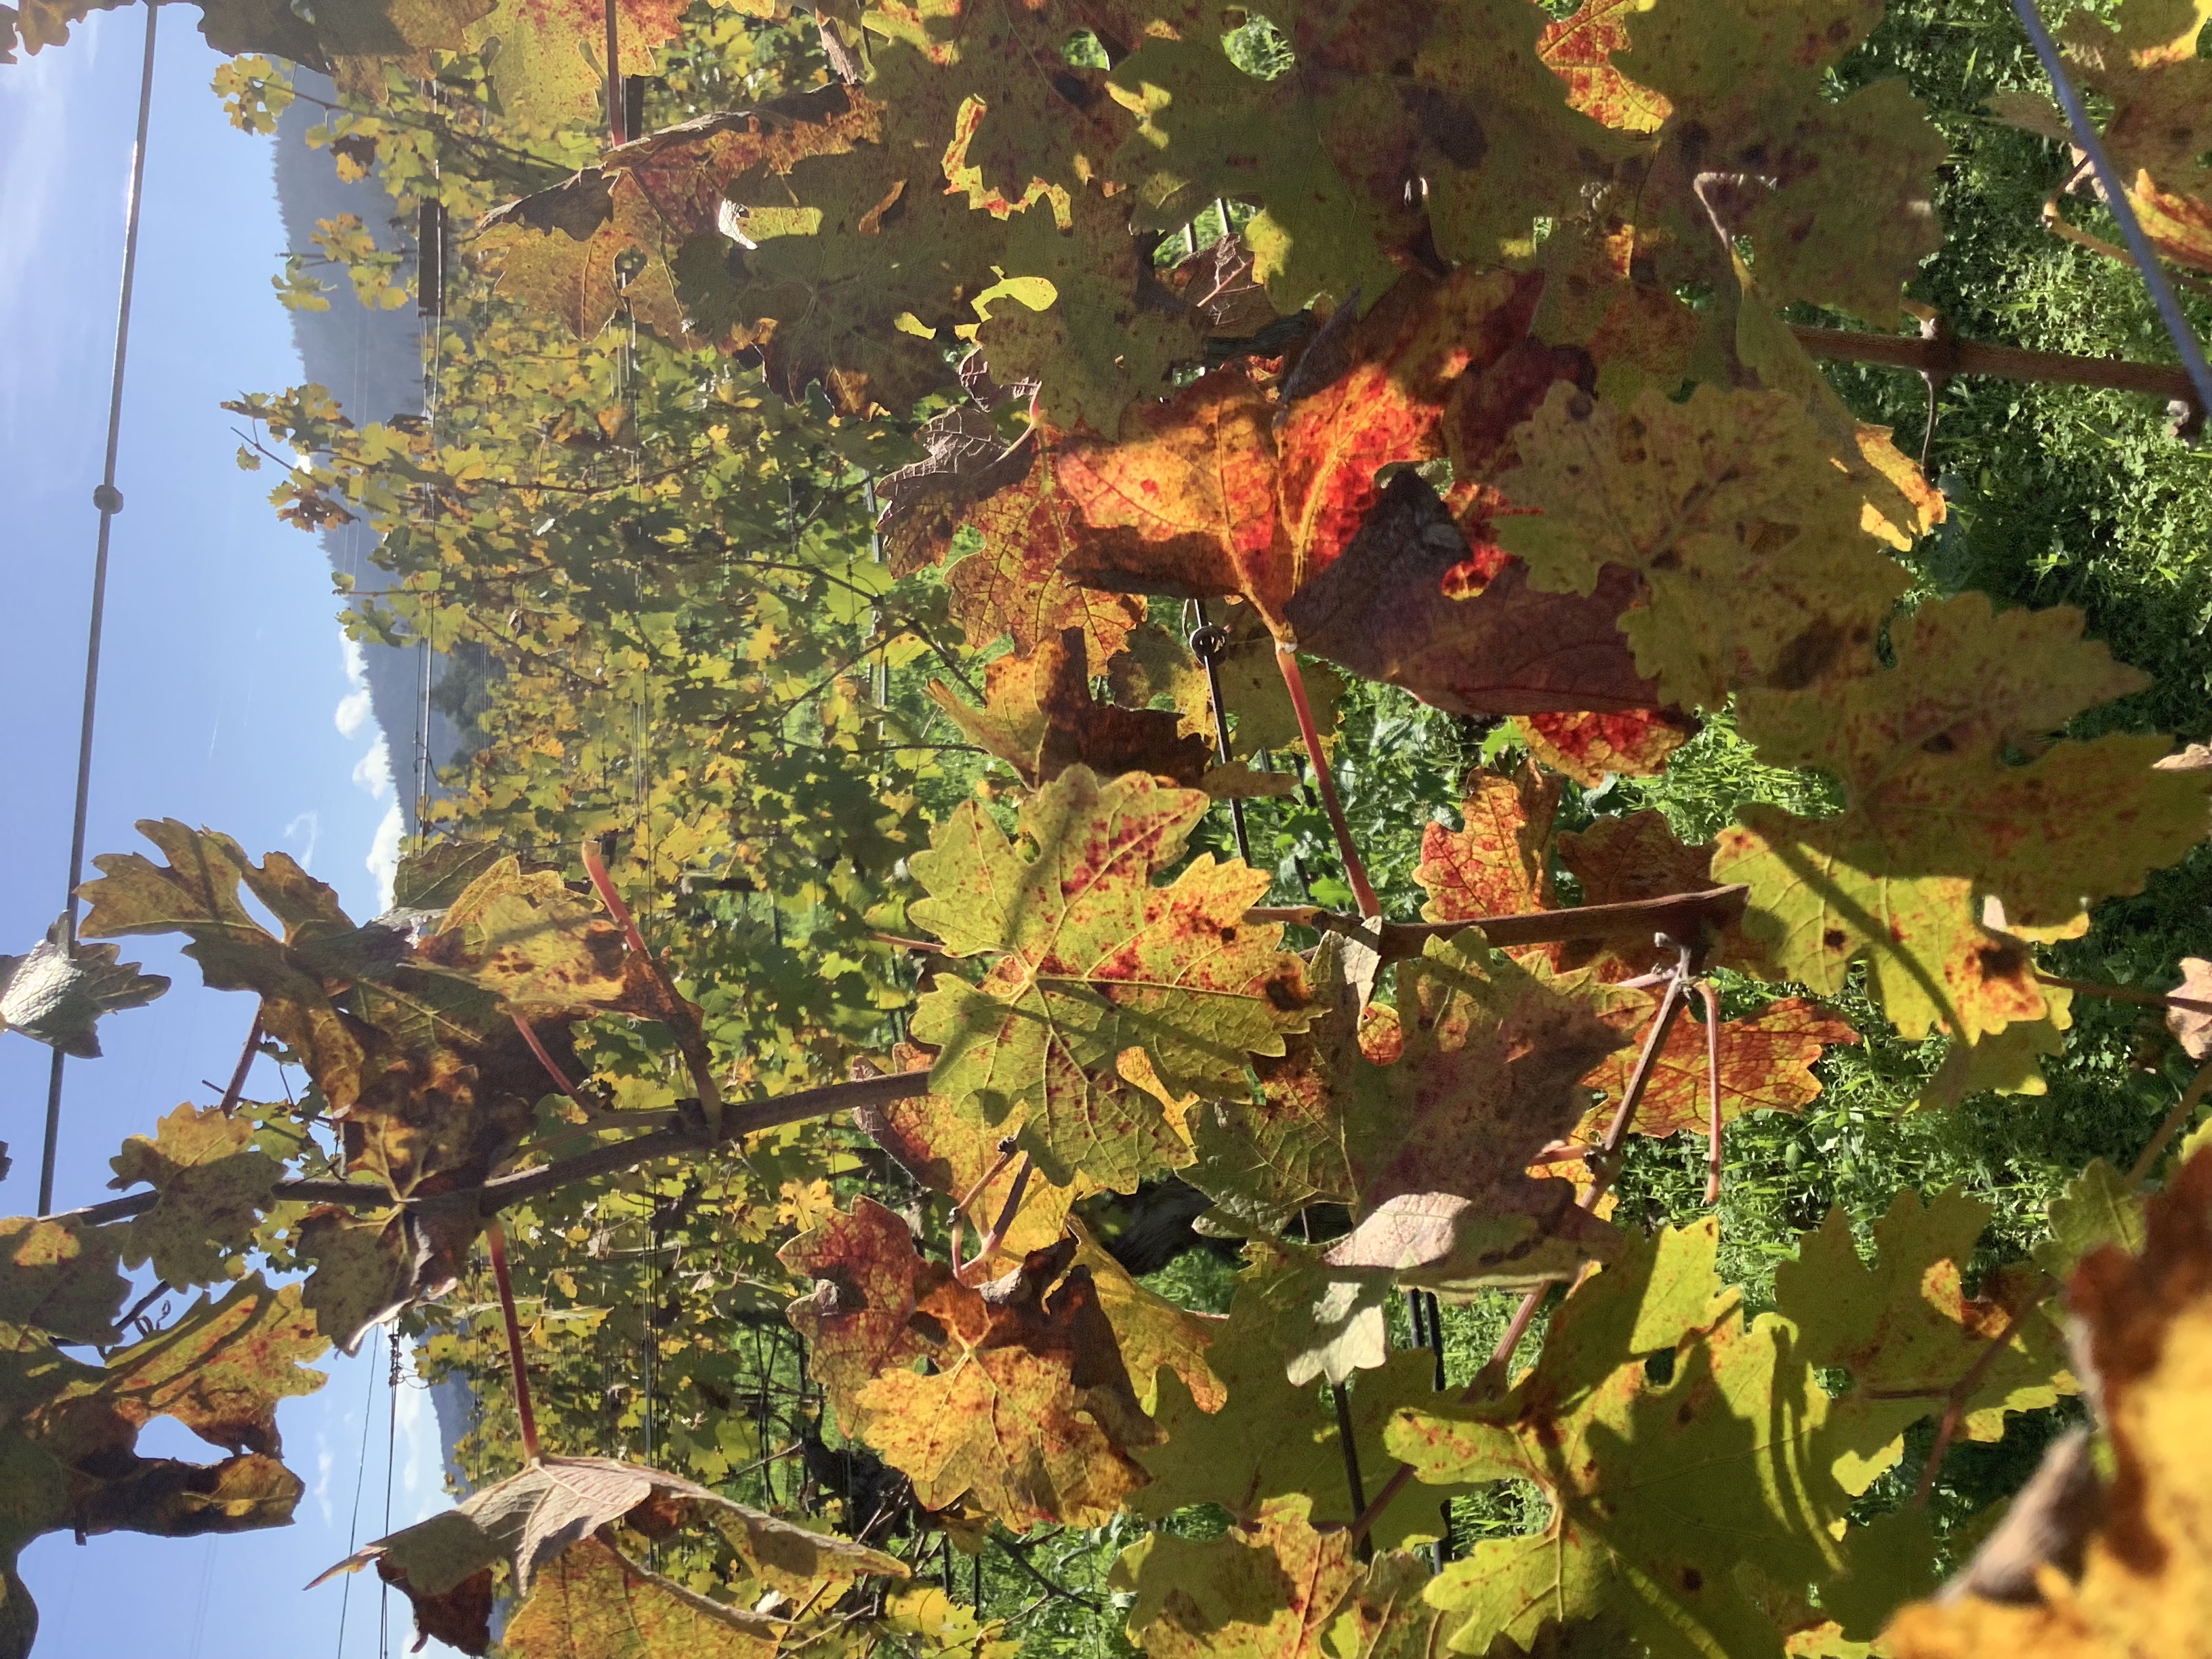
Label: Red Blotch